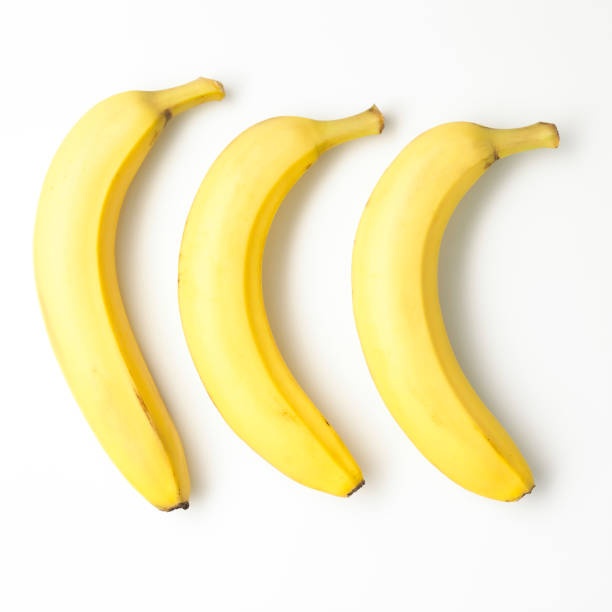
Label: banana